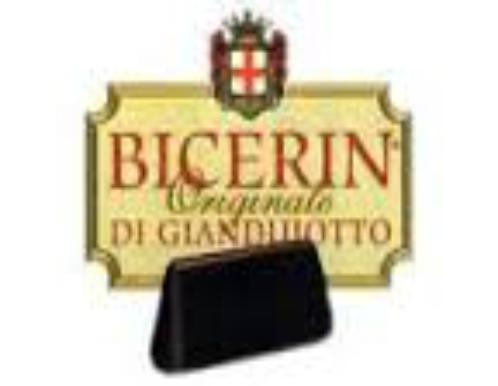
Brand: Bicerin
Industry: Food